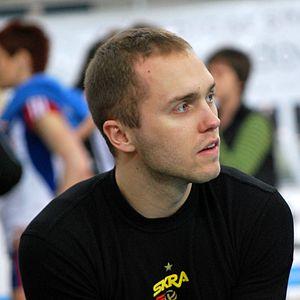
Paweł Zatorski est un joueur polonais de volley-ball né le 21 juin 1990 à Łódź. Il mesure 1,84 m et joue libero. Il totalise 80 sélections en équipe de Pologne.